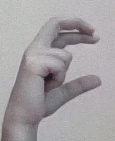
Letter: thal